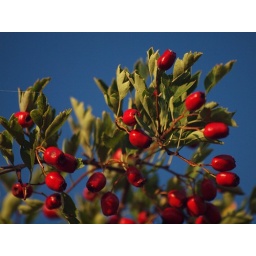
Intense red and blue of thorn berries and blue sky near Adstock, Buckinghamshire.